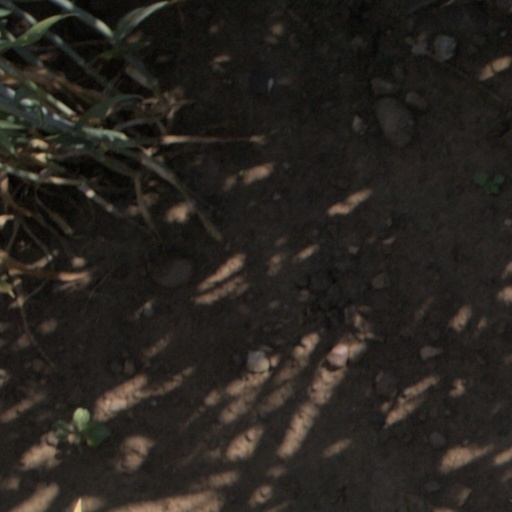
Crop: wheat